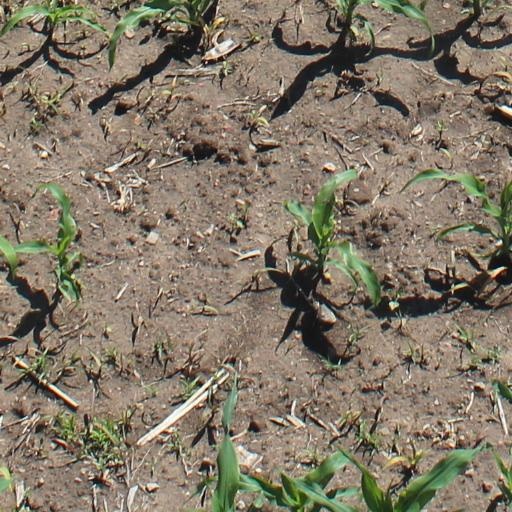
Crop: maize; corn